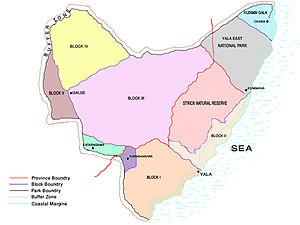
Le parc national de Yala ou parc national Ruhuna est le deuxième plus grand parc national du Sri Lanka et le plus visité. Le parc est situé dans la région sud-est du pays dans la province du Sud et la province d'Uva. Le parc couvre 979 km2 et est situé à environ 300 km de Colombo. Il a été initialement désigné comme un sanctuaire de vie sauvage en 1900, et avec le parc national de Wilpattu, il fut l'un des deux premiers parcs nationaux créés au Sri Lanka en étant élevé à ce rang en 1938. Le parc est surtout connu pour sa richesse en animaux sauvages et joue un rôle important pour la conservation de l'Élephant du Sri Lanka et des oiseaux d'eau.